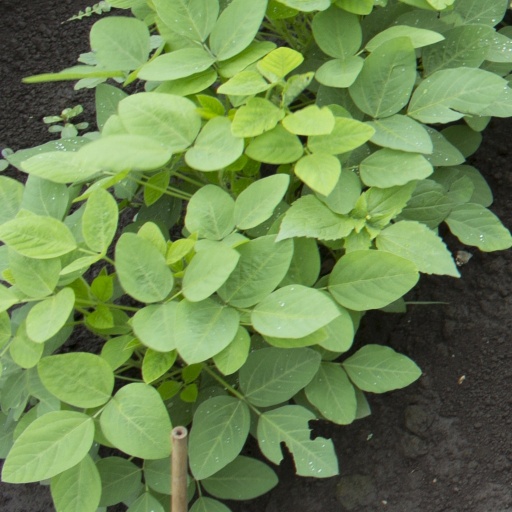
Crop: soybean